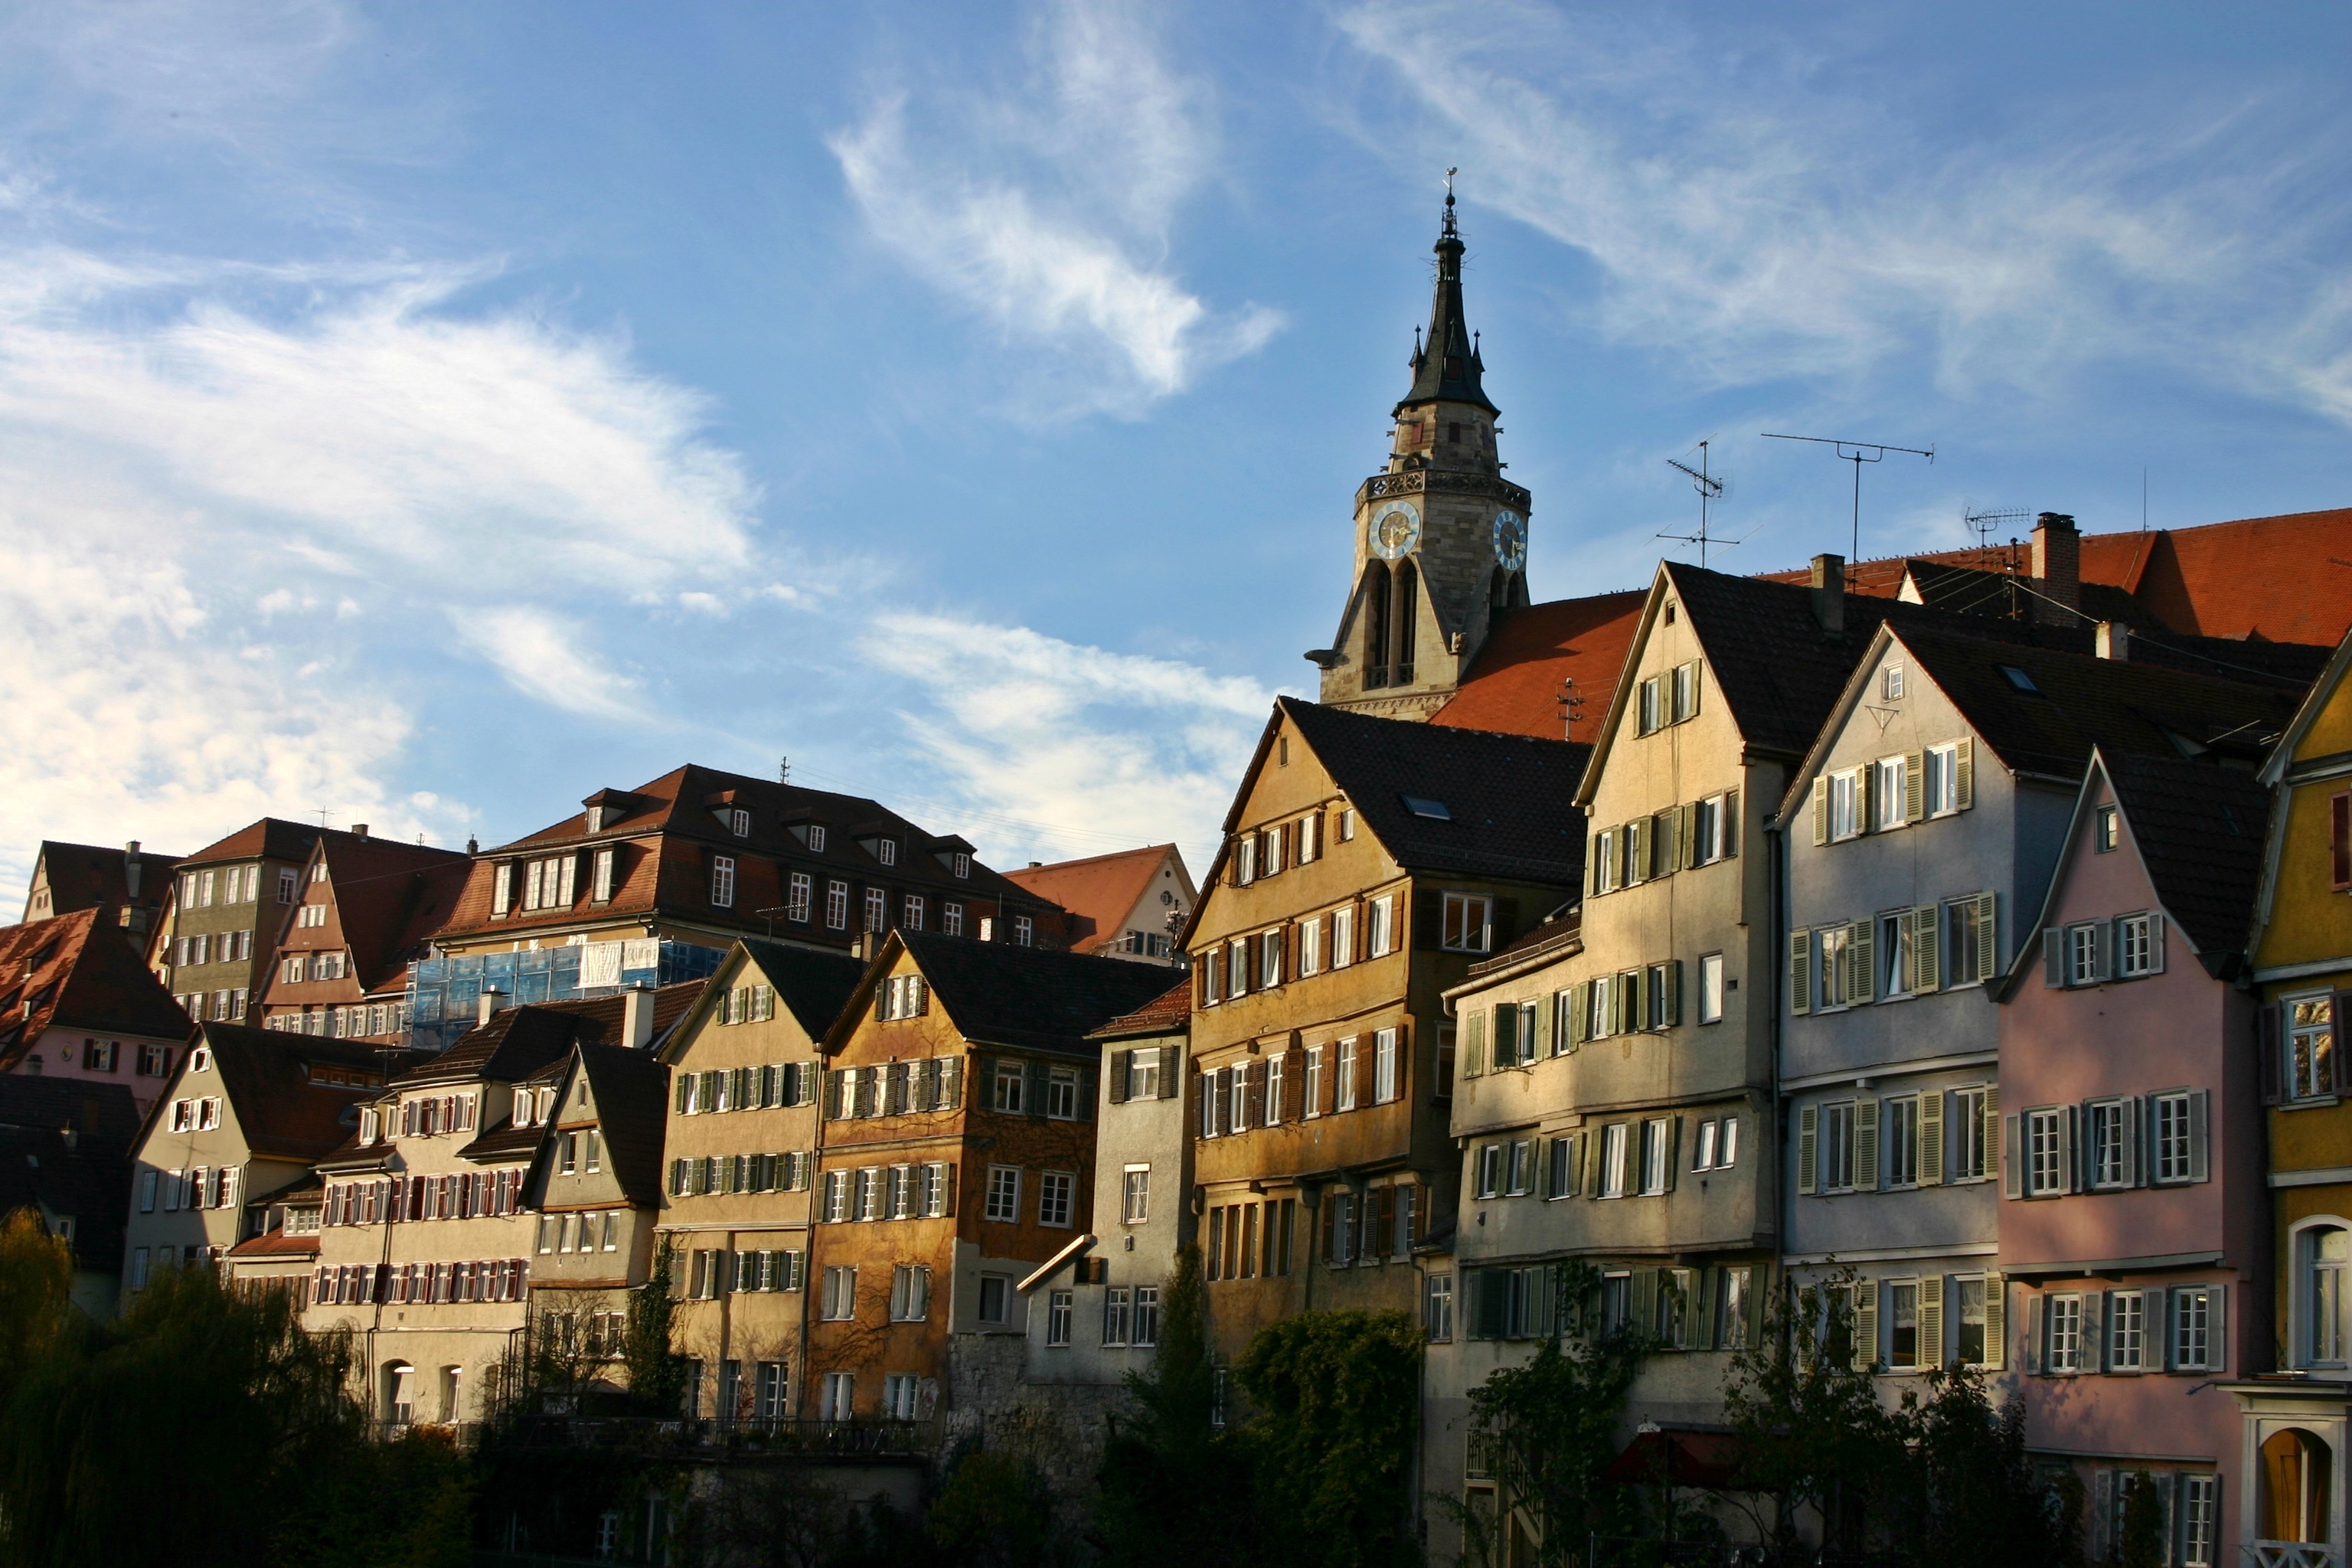
architecture, town, building, chateau, old, city, cityscape, evening, tower, castle, landmark, church, colorful, tourism, waterway, old house, old town, homes, germany, historically, neckar, neighbourhood, collegiate church, fachwerkhaus, truss, baden w rttemberg, southern germany, t bingen, neckar front, university city, human settlement